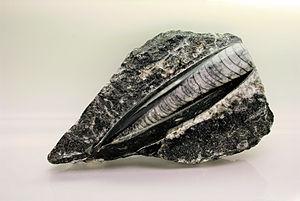
Macro fossile d'Orthoceras silurien du l.
Un fossile est le reste d'un animal ou d'un végétal, généralement minéralisé, ou bien son simple moulage, conservé dans une roche sédimentaire. Les fossiles et les processus de fossilisation sont étudiés principalement dans le cadre de la paléontologie, mais aussi dans ceux de la géologie, de la préhistoire humaine et de l'archéologie.